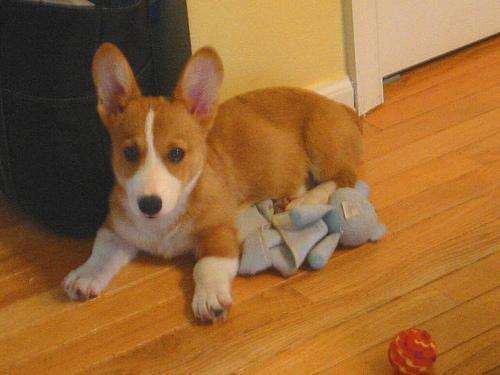
Cardigan